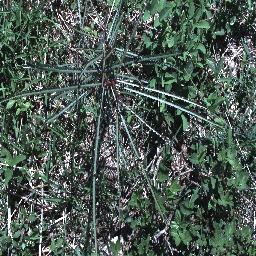
Label: parkinsonia